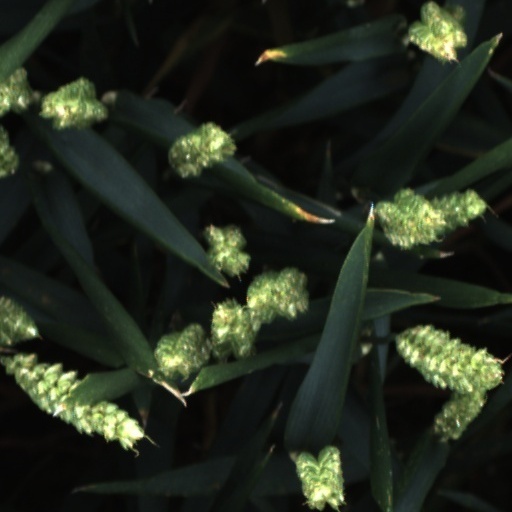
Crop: wheat